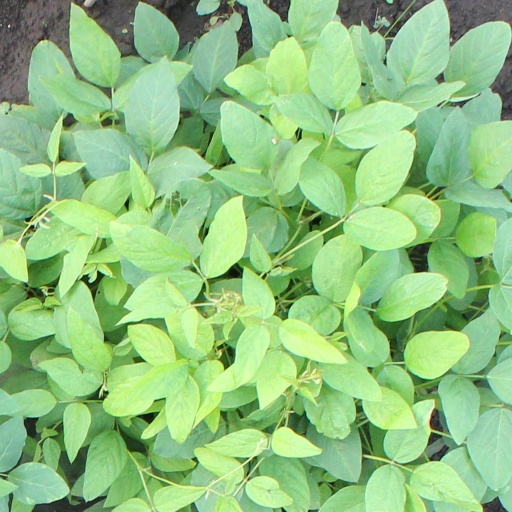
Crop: soybean